Château de Verteuil

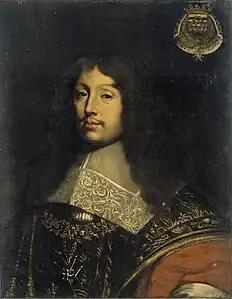
François VI, duc de la Rochefoucauld, writer (1613–80)

François III de La Rochefoucauld (1521–72) became brother-in-law of the Protestant Louis, Prince of Condé (1530–1569), and in 1560 organized a meeting at Verteuil between Condé and the Cardinal Georges d'Armagnac (–1585) legate of Pope Pius IV, in an attempt to prevent further conflict. Two years later François III had thrown in his lot with the Protestants. In 1567 the 6th national synod of the Reformed Church of France was held at the château, and the next year it was a rallying point for Huguenot troops that came to the aid of La Rochelle when it was besieged by Catholics. The château was visited by the future king Henry IV of France (1553–1610), Catherine de' Medici (1519–89) and her daughter, Margaret (1553–1615), Louis XIII of France (1601–43), Anne of Austria (1601–66) and the Queen Mother Marie de' Medici (1575–1642).